Venediger Group

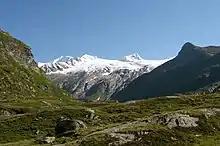
Großvenediger peak (highest point, rear left), view from Johannis Hut near Prägraten to the south

The Venediger Group is located in Austria in the federal states of Salzburg and Tyrol, and also in Italy in the autonomous province of South Tyrol. The greater part of the range lies in East Tyrol.